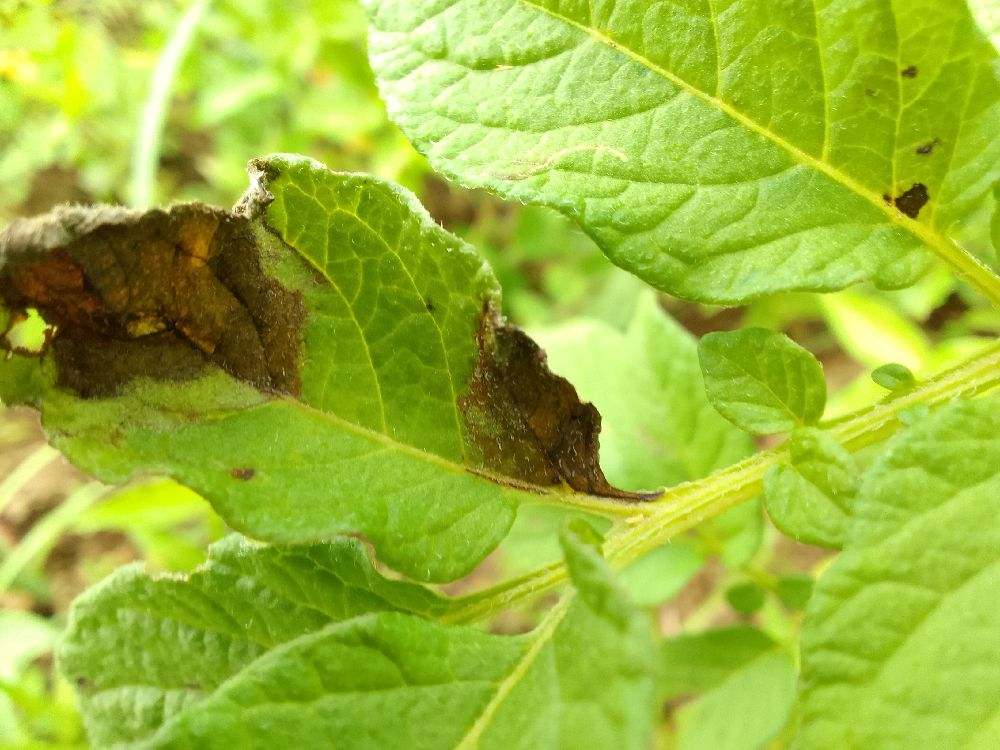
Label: Late blight